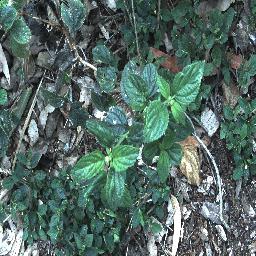
Label: lantana